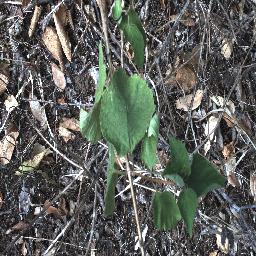
Label: lantana